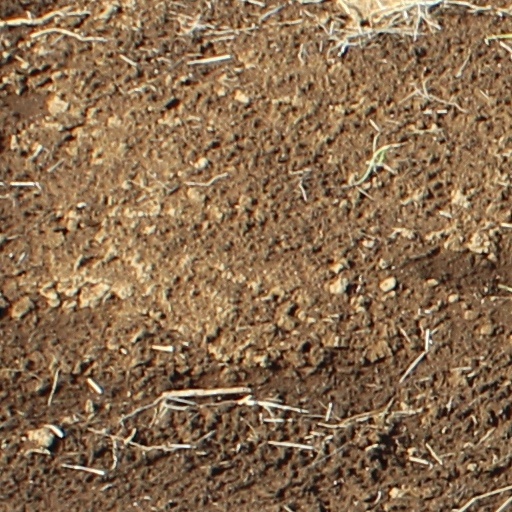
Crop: wheat